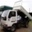
Label: truck